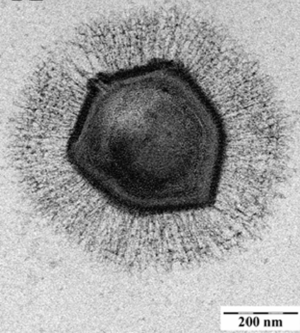
Un virus géant ou girus est un type de virus caractérisé par une taille supérieure à 0,2 μm et un génome formé de plus de 300 000 pb.
Mimiviridae est une famille de virus géants. Des amibes et d'autres protistes en sont les hôtes naturels. La Famille est divisée en quatre sous-familles.
Les grands virus nucléocytoplasmiques, en anglais nucleocytoplasmic large DNA viruses, ou Megavirales sont un ordre de virus à ADN double brin, infectant les eucaryotes.